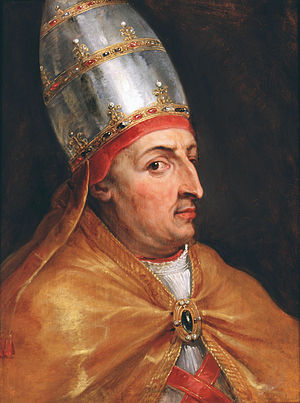
Pave Nikolaus 5.
Nikolaus 5., oprindelig Tommaso Parentucelli var pave 1447-55.